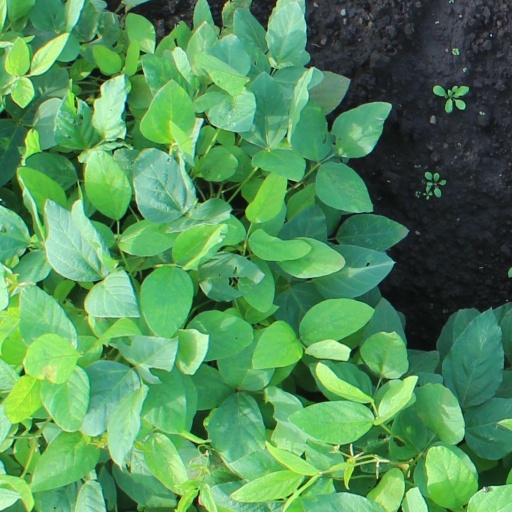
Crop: soybean